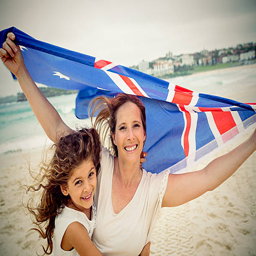
mother and daughter with flag at the beach